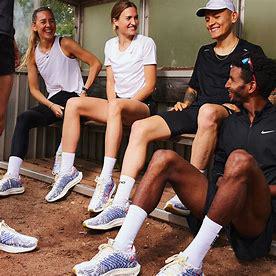
Brand: Nike
Model: Pegasus Turbo Next Nature